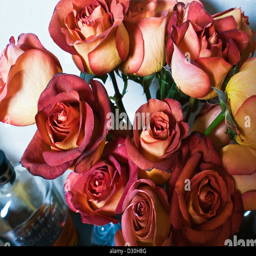
a bouquet of roses with a bottle of bourbon in the background